Md. Akhtaruzzaman

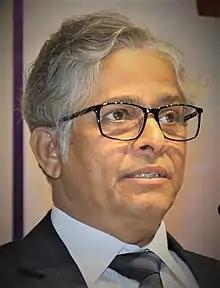
Professor Akhtaruzzaman

Md. Akhtaruzzaman (born 1 July 1964) is a Bangladeshi academic who served as the 28th vice-chancellor of the University of Dhaka. Prior to this position, he served in different academic, administrative and co-curricular development activities at the University of Dhaka including the pro-vice chancellor (administration), dean (Faculty of Arts), chairman, Department of Islamic History & Culture, and provost of the Kabi Jashim Uddin Hall, University of Dhaka.